List of Law & Order: Special Victims Unit characters

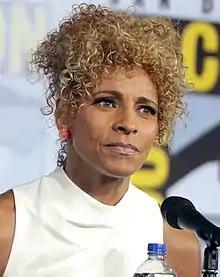
Monique Jeffries was portrayed by Michelle Hurd from 1999 to 2001.

Brian Cassidy is a detective in the SVU during the series' first season. The youngest and least experienced member of the precinct, he has a genuine desire to put rapists and child molesters in prison, but lacks the professional detachment necessary to deal with the often grisly sex crimes. He often has trouble concealing his anger and revulsion toward the cases he investigates and this creates friction between him and his colleagues, made worse when they poke fun at his relative lack of sophistication. A genuinely talented and driven police detective, he makes a real effort to learn from the other members of the precinct, particularly Munch, whom he thinks of as a sort of older brother/mentor figure. He has a brief affair with Olivia Benson, and has trouble dealing with her after the relationship ends. Cassidy was written out of the show midway through the first season. Cragen sends him to interview a young girl who was repeatedly raped and brutalized, causing Cassidy to realize that he cannot emotionally handle the types of crimes that a SVU detective must deal with on a daily basis. Cragen then offers to assist Cassidy with a transfer to another department, narcotics.